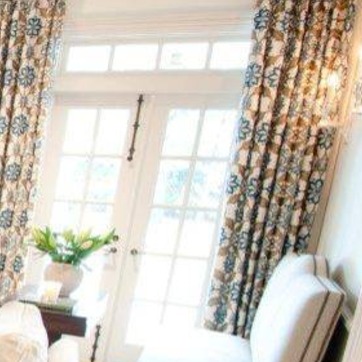
Material: glass